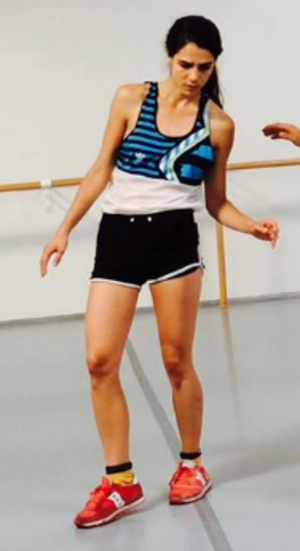
Clara Furey.
Clara Furey, fille de Lewis Furey et de Carole Laure, est une chorégraphe danseuse canadienne née en 1983, associée à la compagnie de danse contemporaine Par B.L.eux, fondée et dirigée par Benoît Lachambre.